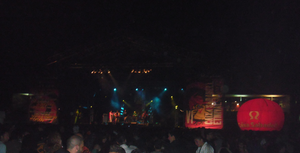
Foto del festival Etnival de Girona